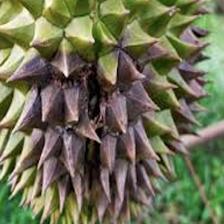
Label: fruit_rot